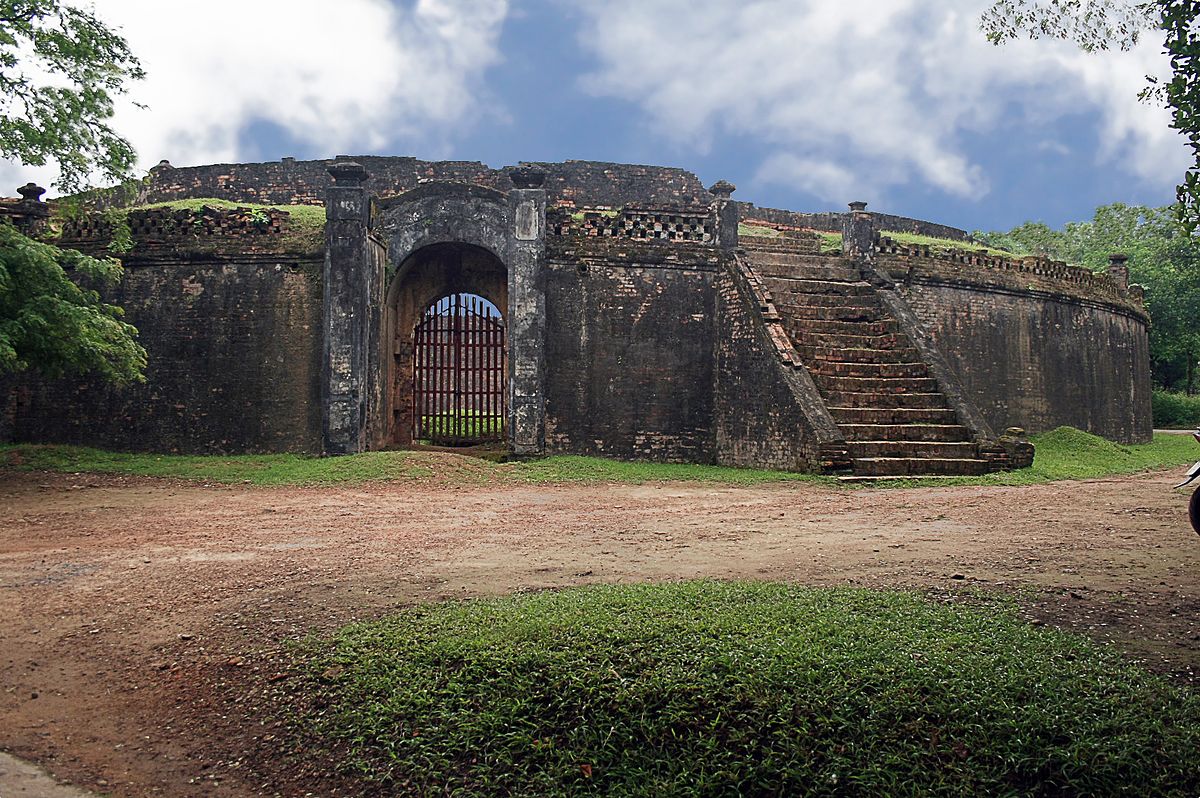
user: text: Màu sắc chủ đạo của bức tường trong hình là gì?
assistant: text: Nâu đỏ sẫm

user: text: Trong hình có bao nhiêu bậc thang dẫn lên tường thành?
assistant: text: Khoảng 15 bậc

user: text: Công trình kiến trúc cổ trong hình được gọi là gì?
assistant: text: Công trình kiến trúc cổ trong hình được gọi là Hổ Quyền (hoặc Hổ Khuyên).

user: text: Công trình Hổ Quyền trong hình từng được sử dụng cho sự kiện truyền thống nào?
assistant: text: Công trình Hổ Quyền từng được sử dụng cho sự kiện truyền thống là các cuộc đấu giữa voi và hổ nhằm phục vụ nhu cầu giải trí và huấn luyện tượng binh dưới thời nhà Nguyễn.

user: text: Hổ Quyền, công trình kiến trúc trong hình, được xây dựng dưới triều đại nào và nằm ở thành phố nào của Việt Nam?
assistant: text: Hổ Quyền được xây dựng vào năm 1830, dưới triều vua Minh Mạng thứ 11 của triều Nguyễn. Công trình này nằm ở phường Thủy Biều, thành phố Huế, tỉnh Thừa Thiên-Huế.